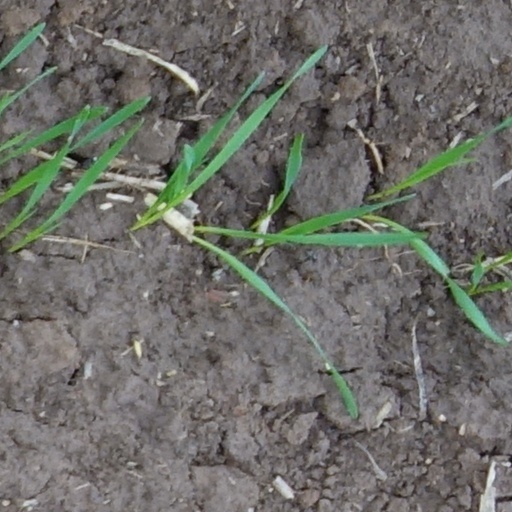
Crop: wheat